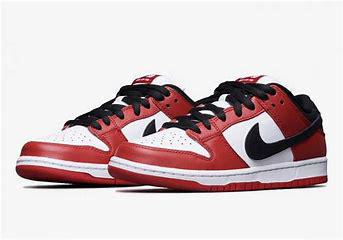
Brand: Nike
Model: SB Dunk Pro